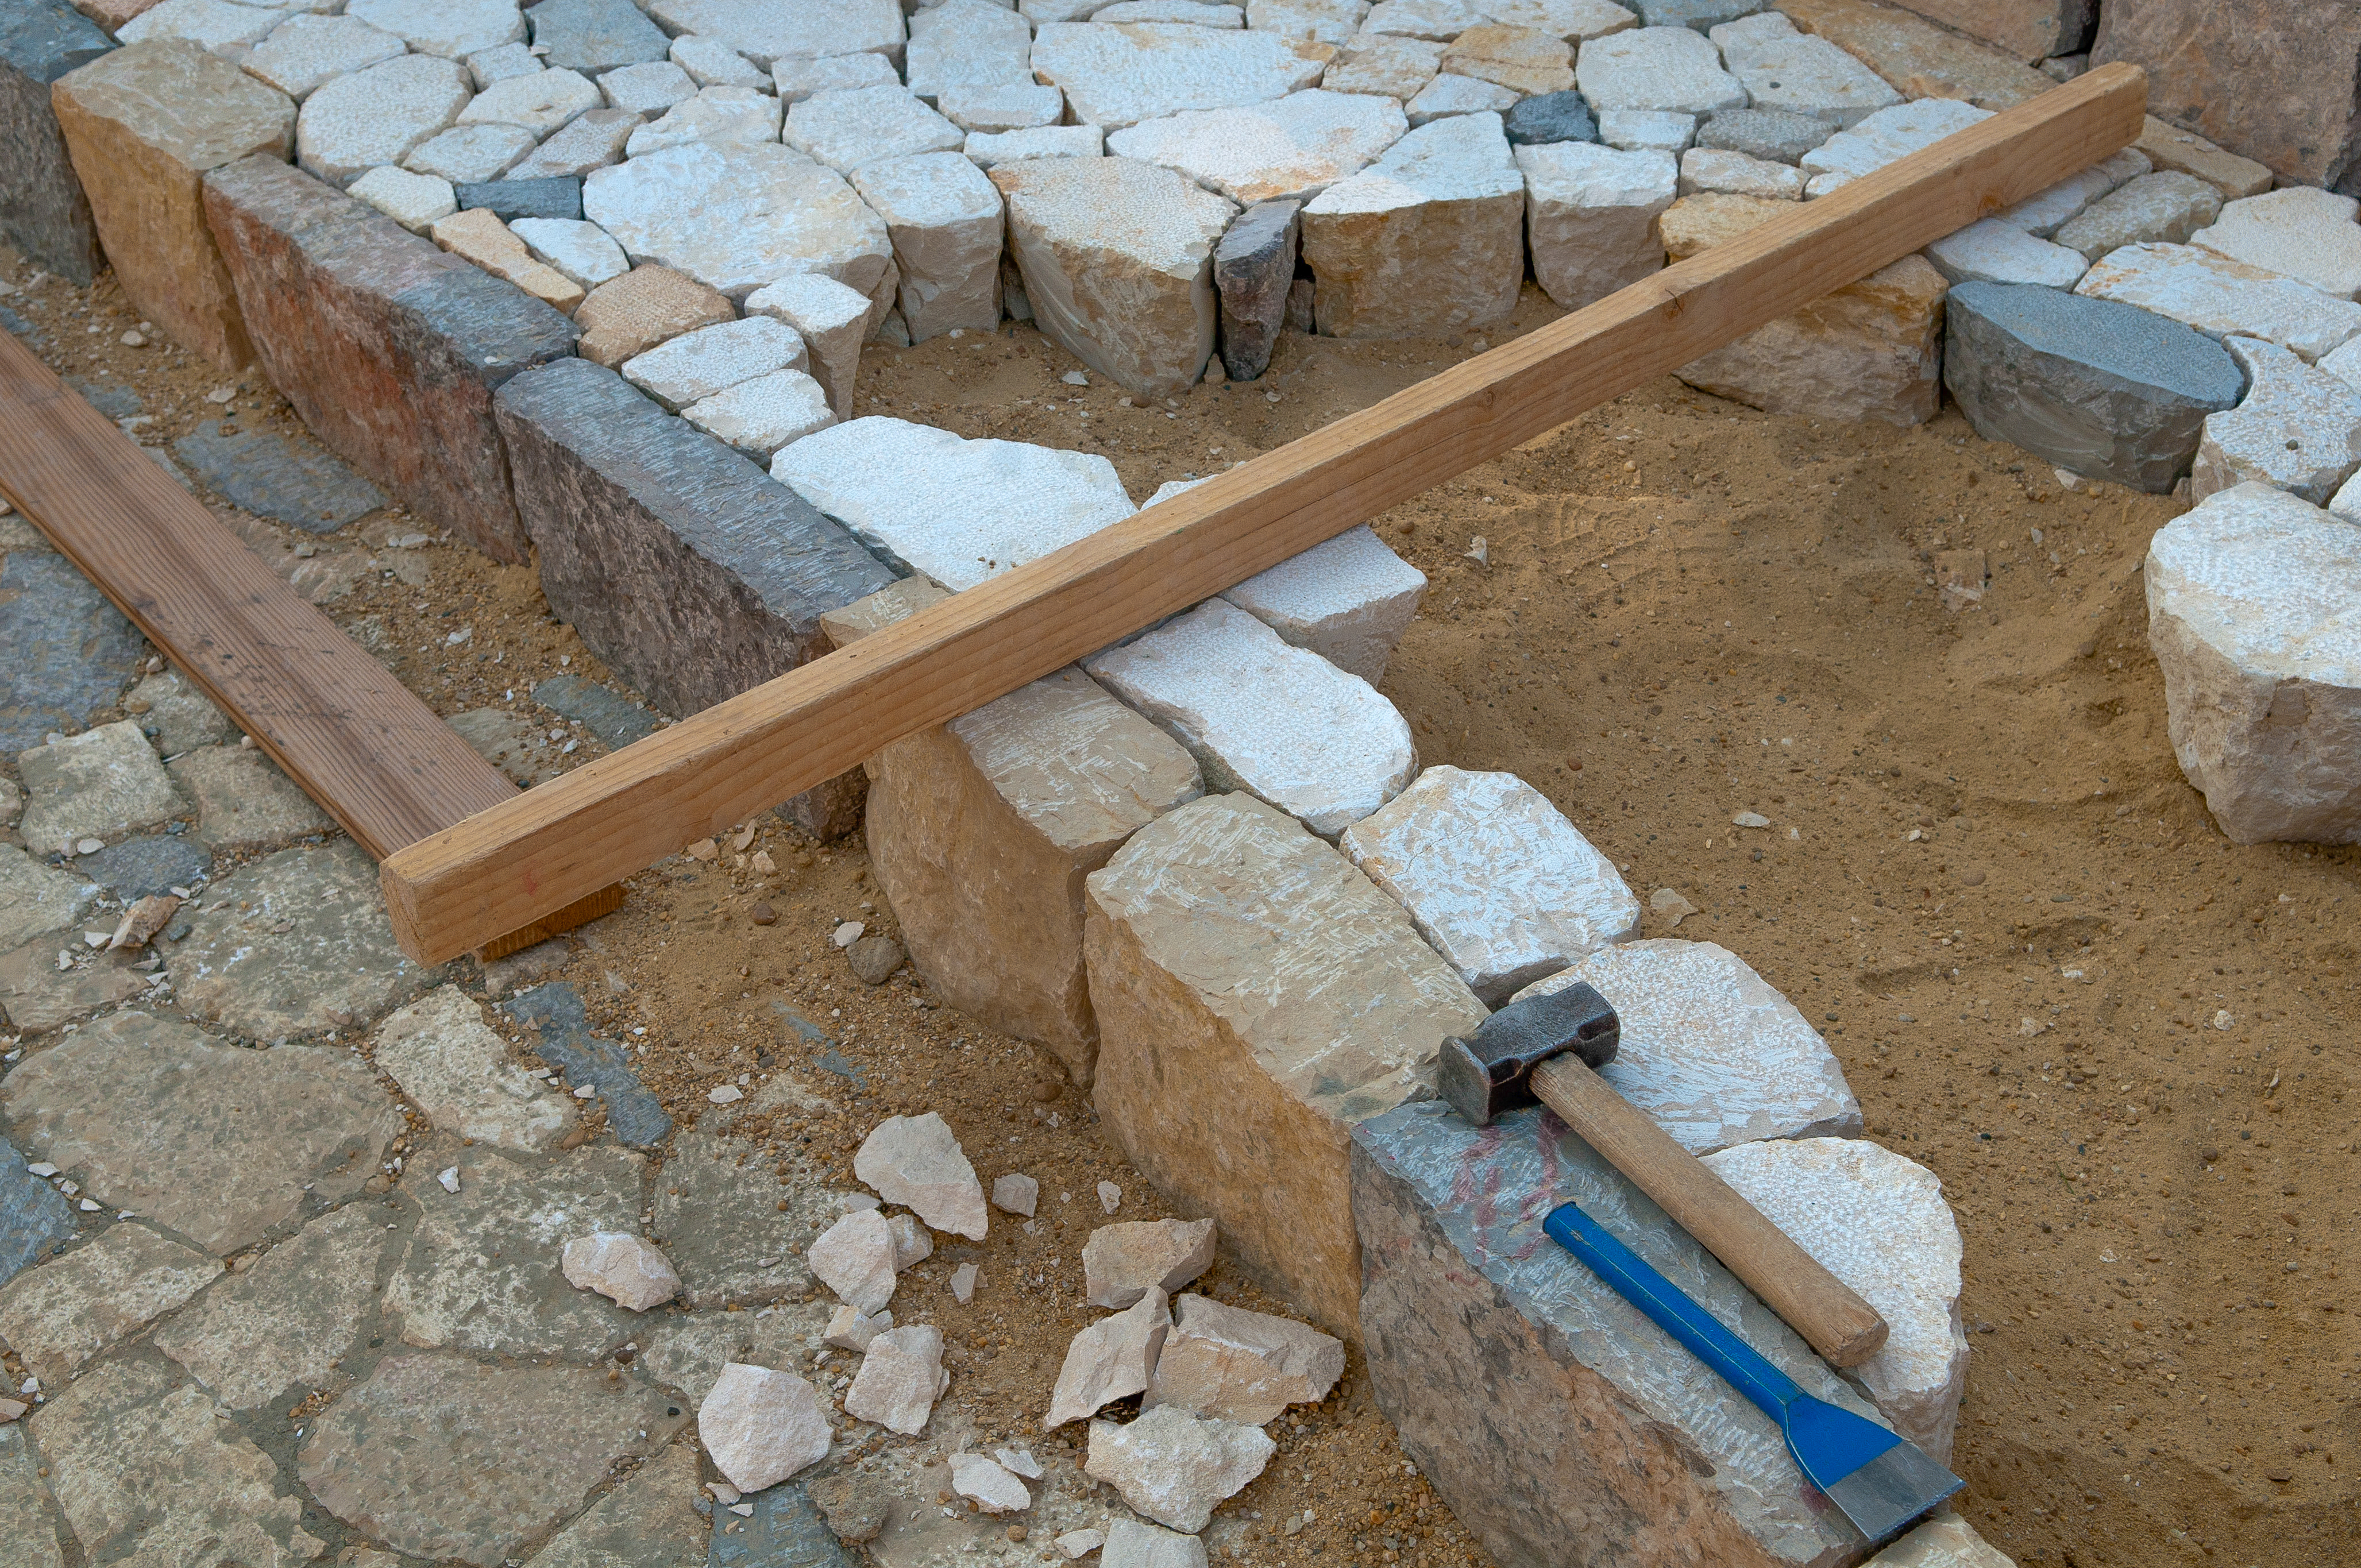
nature, wall, foundation, stone wall, bricklayer